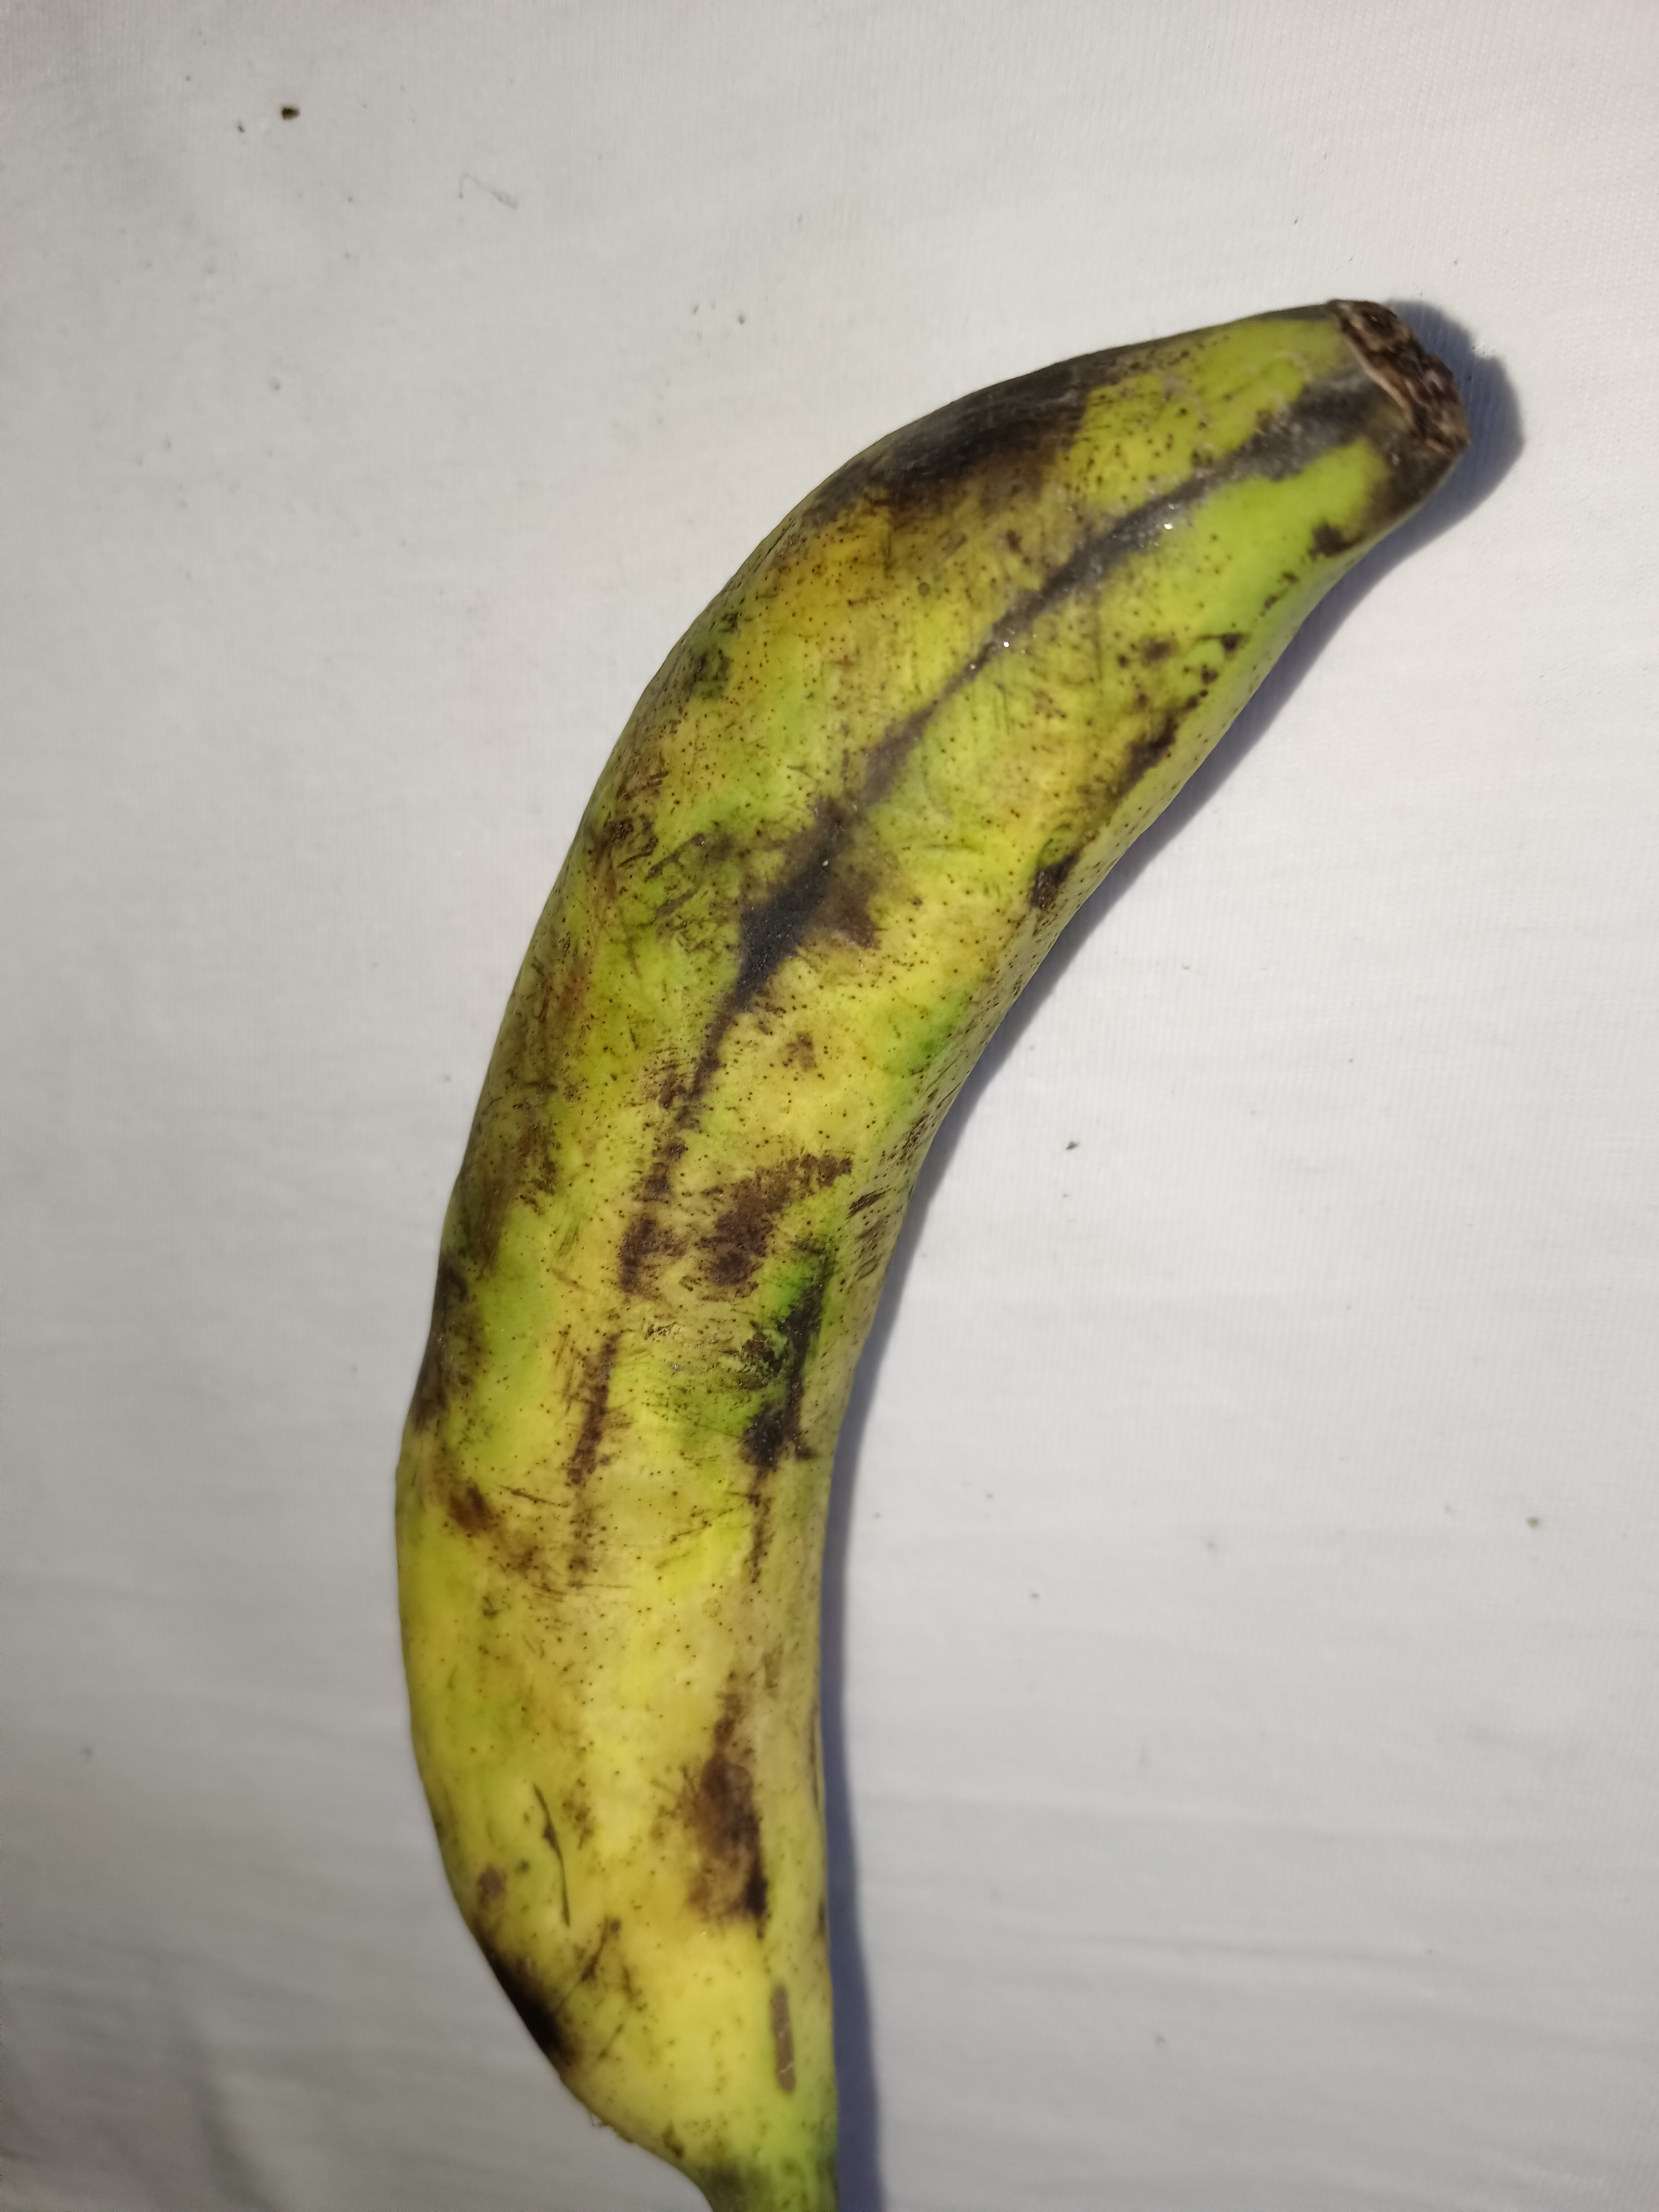
Banana variety: Shagor